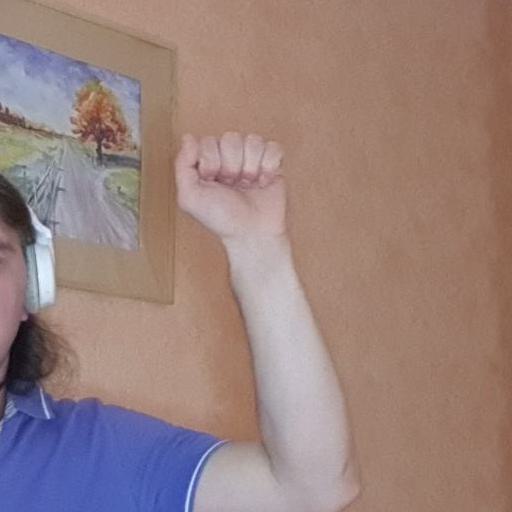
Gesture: fist